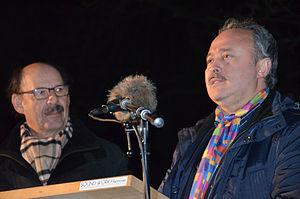
Hanovre ... עברית: הנובר ... Kurdî: Hannover ... Türkçe: Hannover ...